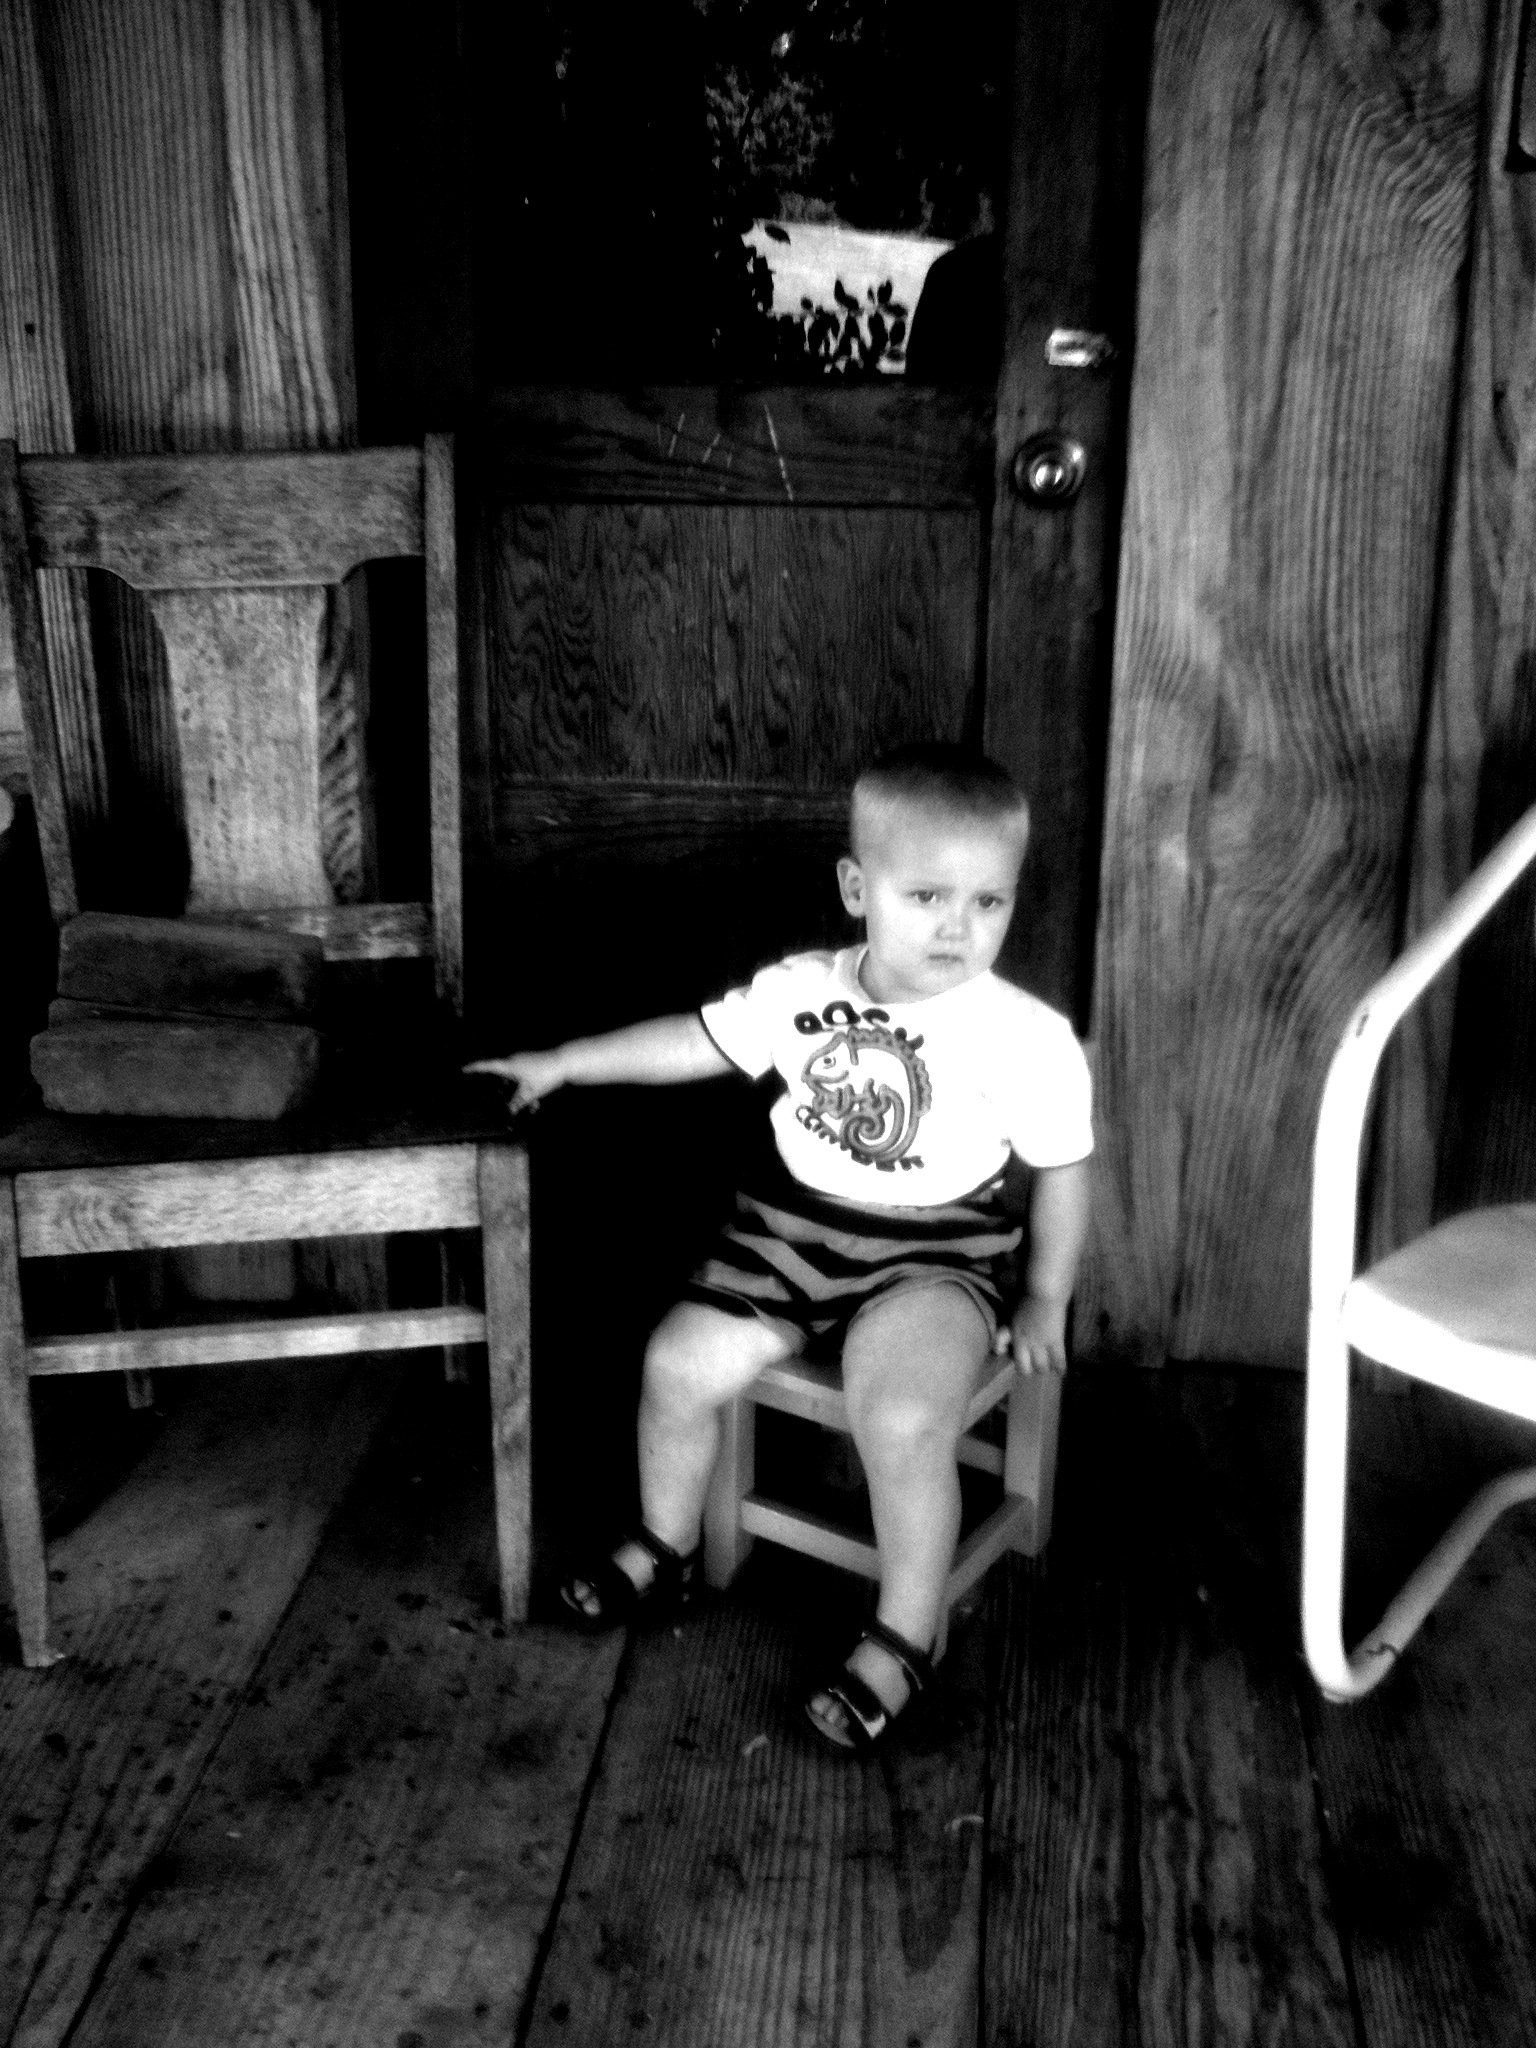
person, black and white, white, photography, boy, kid, portrait, young, sitting, child, darkness, black, monochrome, photograph, snapshot, image, emotion, monochrome photography, portrait photography, film noir, human positions